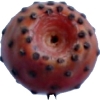
Label: cactus_fruit_red